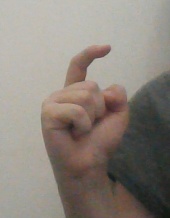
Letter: ra